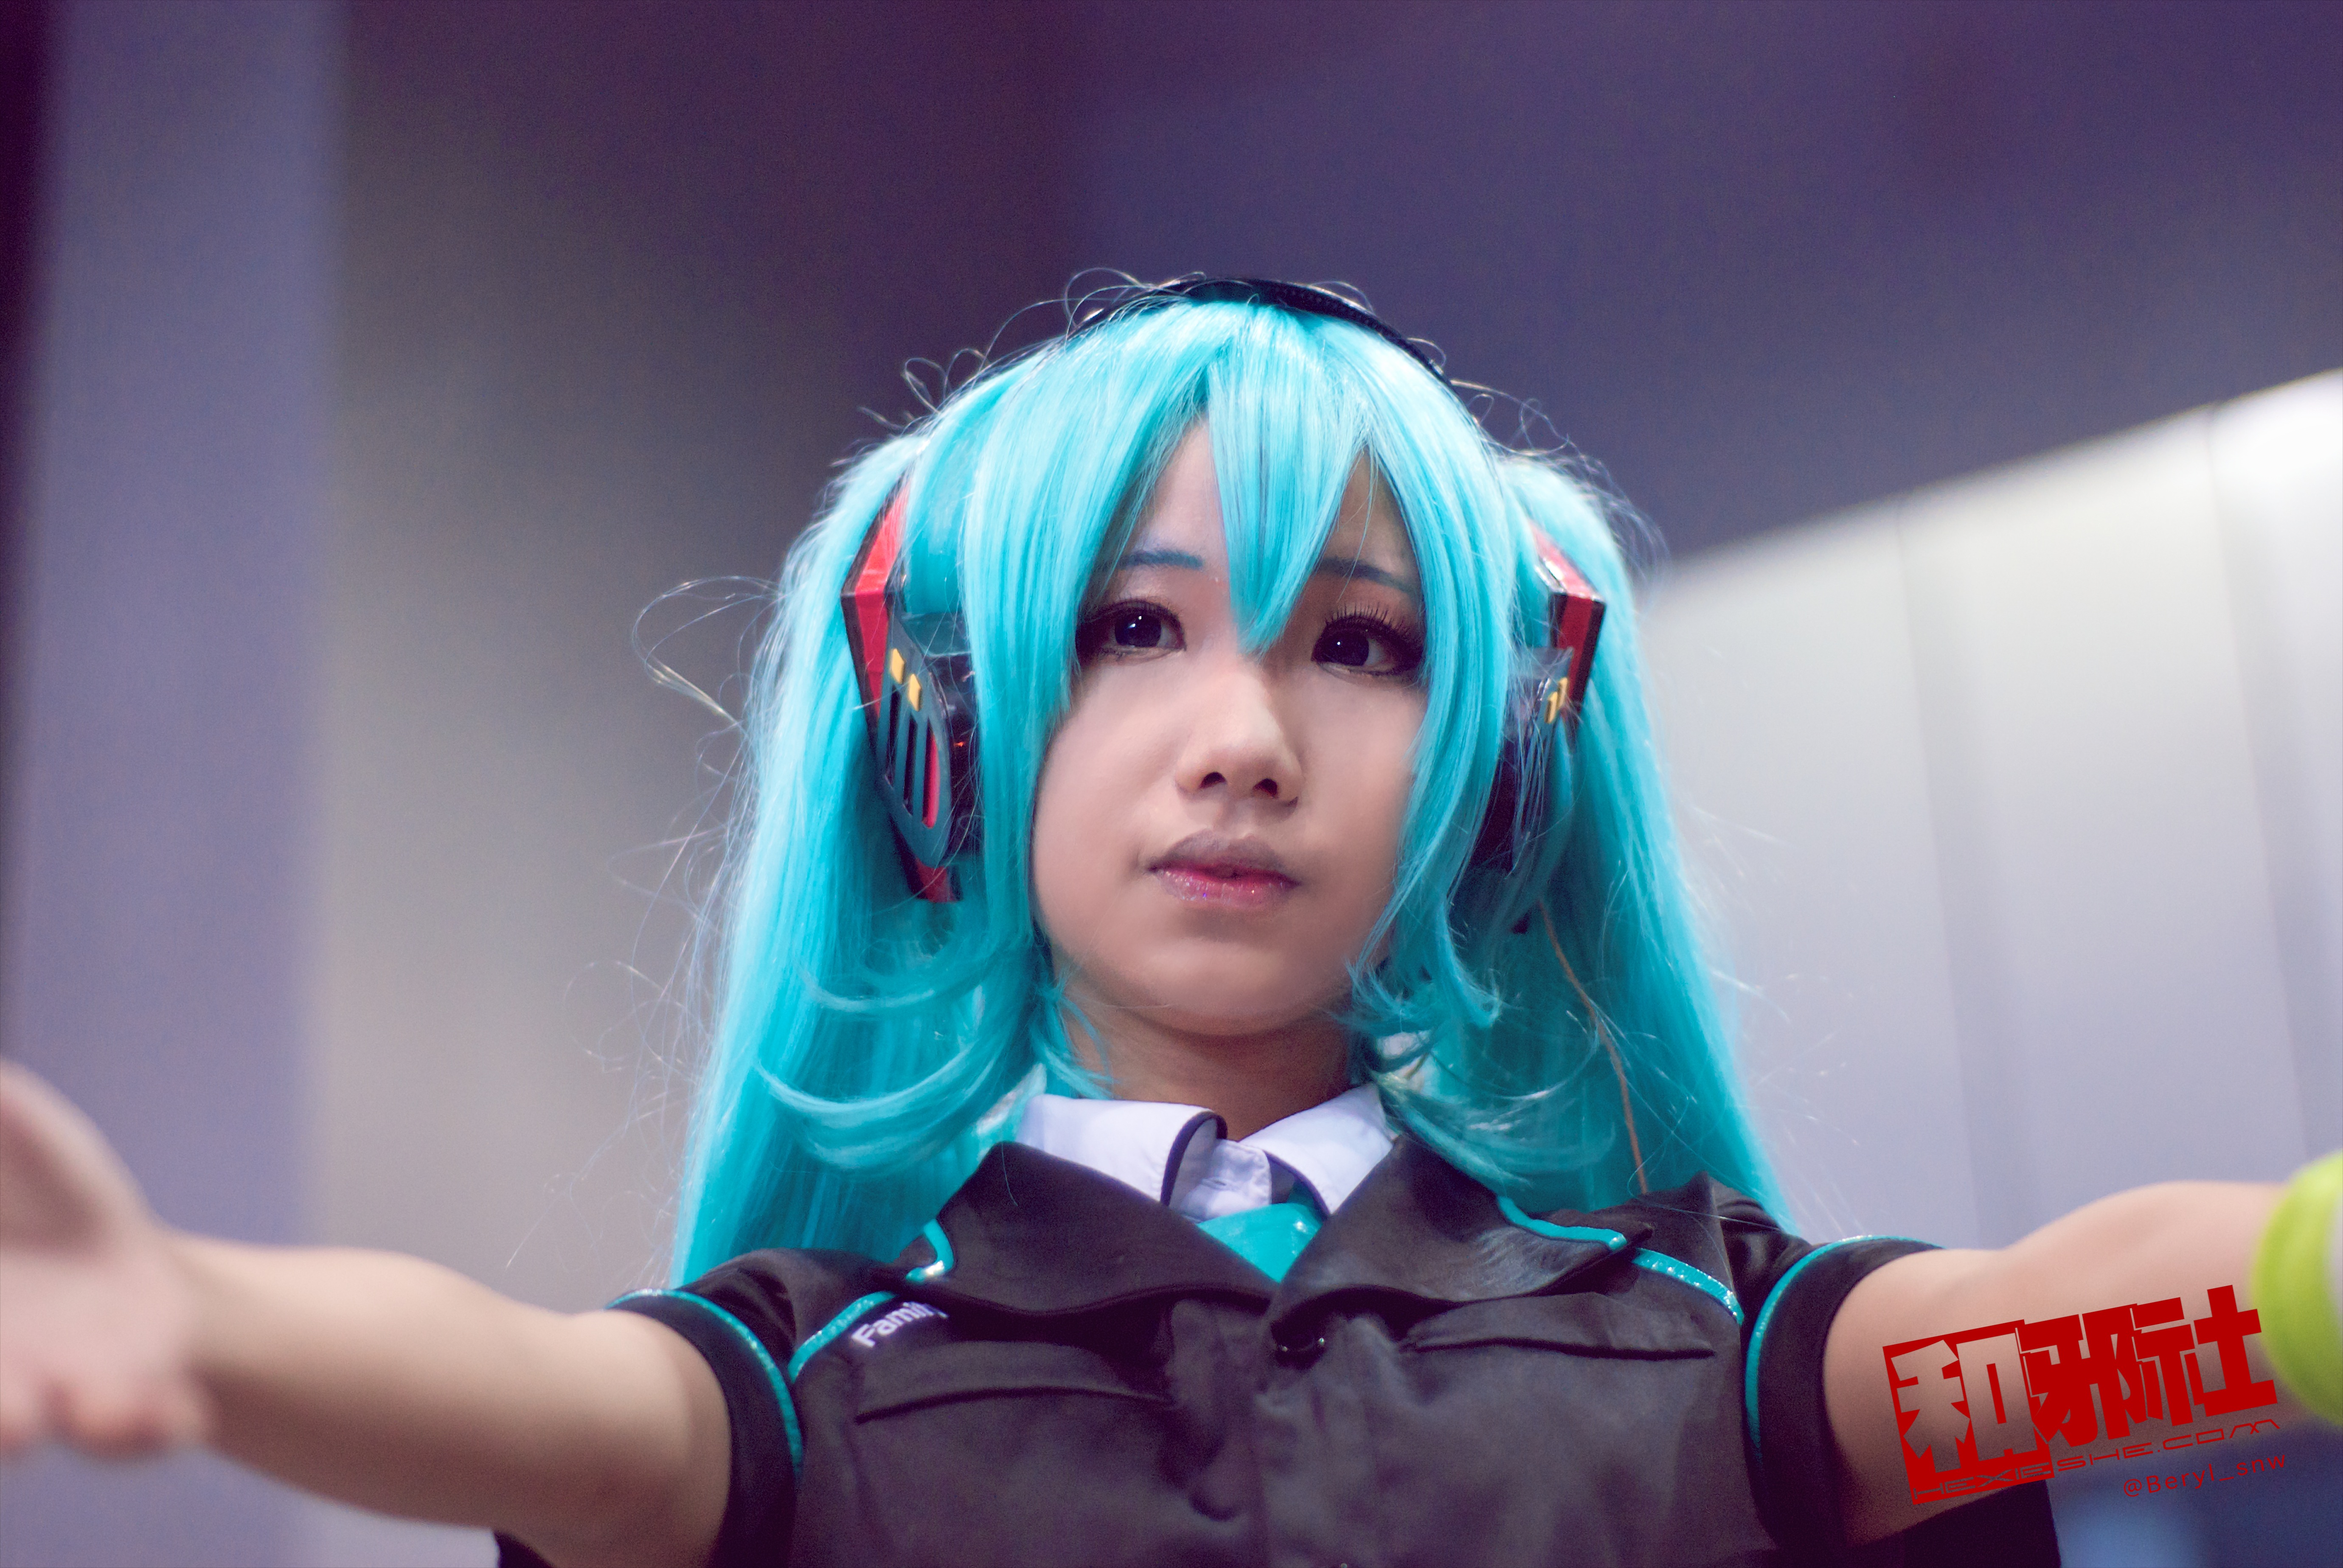
girl, cute, blue, clothing, cosplay, girls, canton, costume, china, anime, comic, comiccon, guangzhou, acg, cos